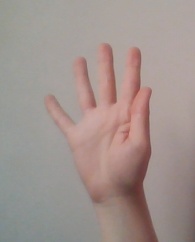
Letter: sheen